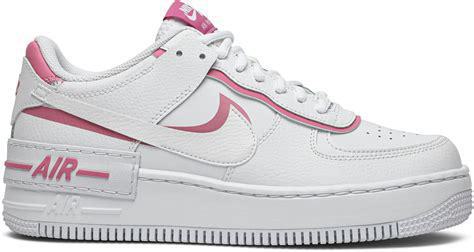
Brand: Nike
Model: Air Force 1 Shadow